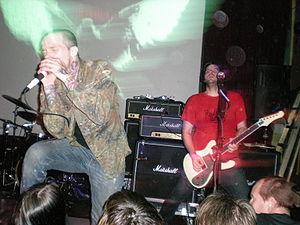
Le metalcore est un genre dérivé du heavy metal et du punk hardcore ayant essentiellement émergé aux États-Unis à la fin des années 1980. Il existe deux genres de metalcore : le metalcore original, qui conserve les riff du punk hardcore et la brutalité du heavy metal, et le metalcore mélodique qui combine les sons et les traits du death metal mélodique avec le punk hardcore, metalcore et parfois emo.